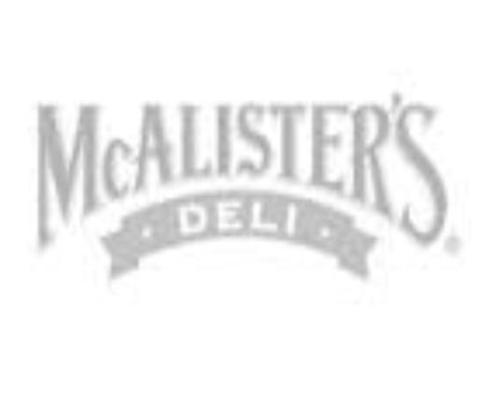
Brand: mcalister's deli
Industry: Food